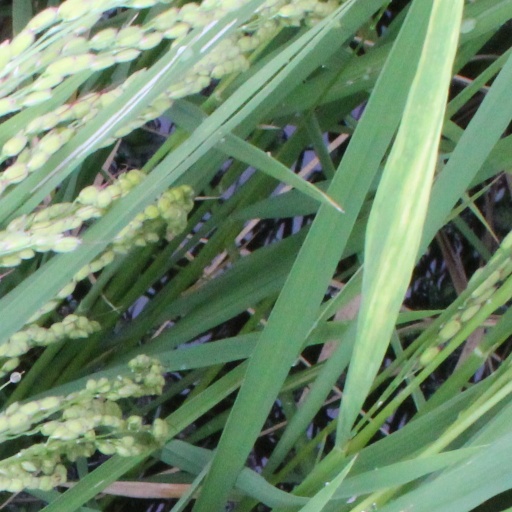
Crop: rice